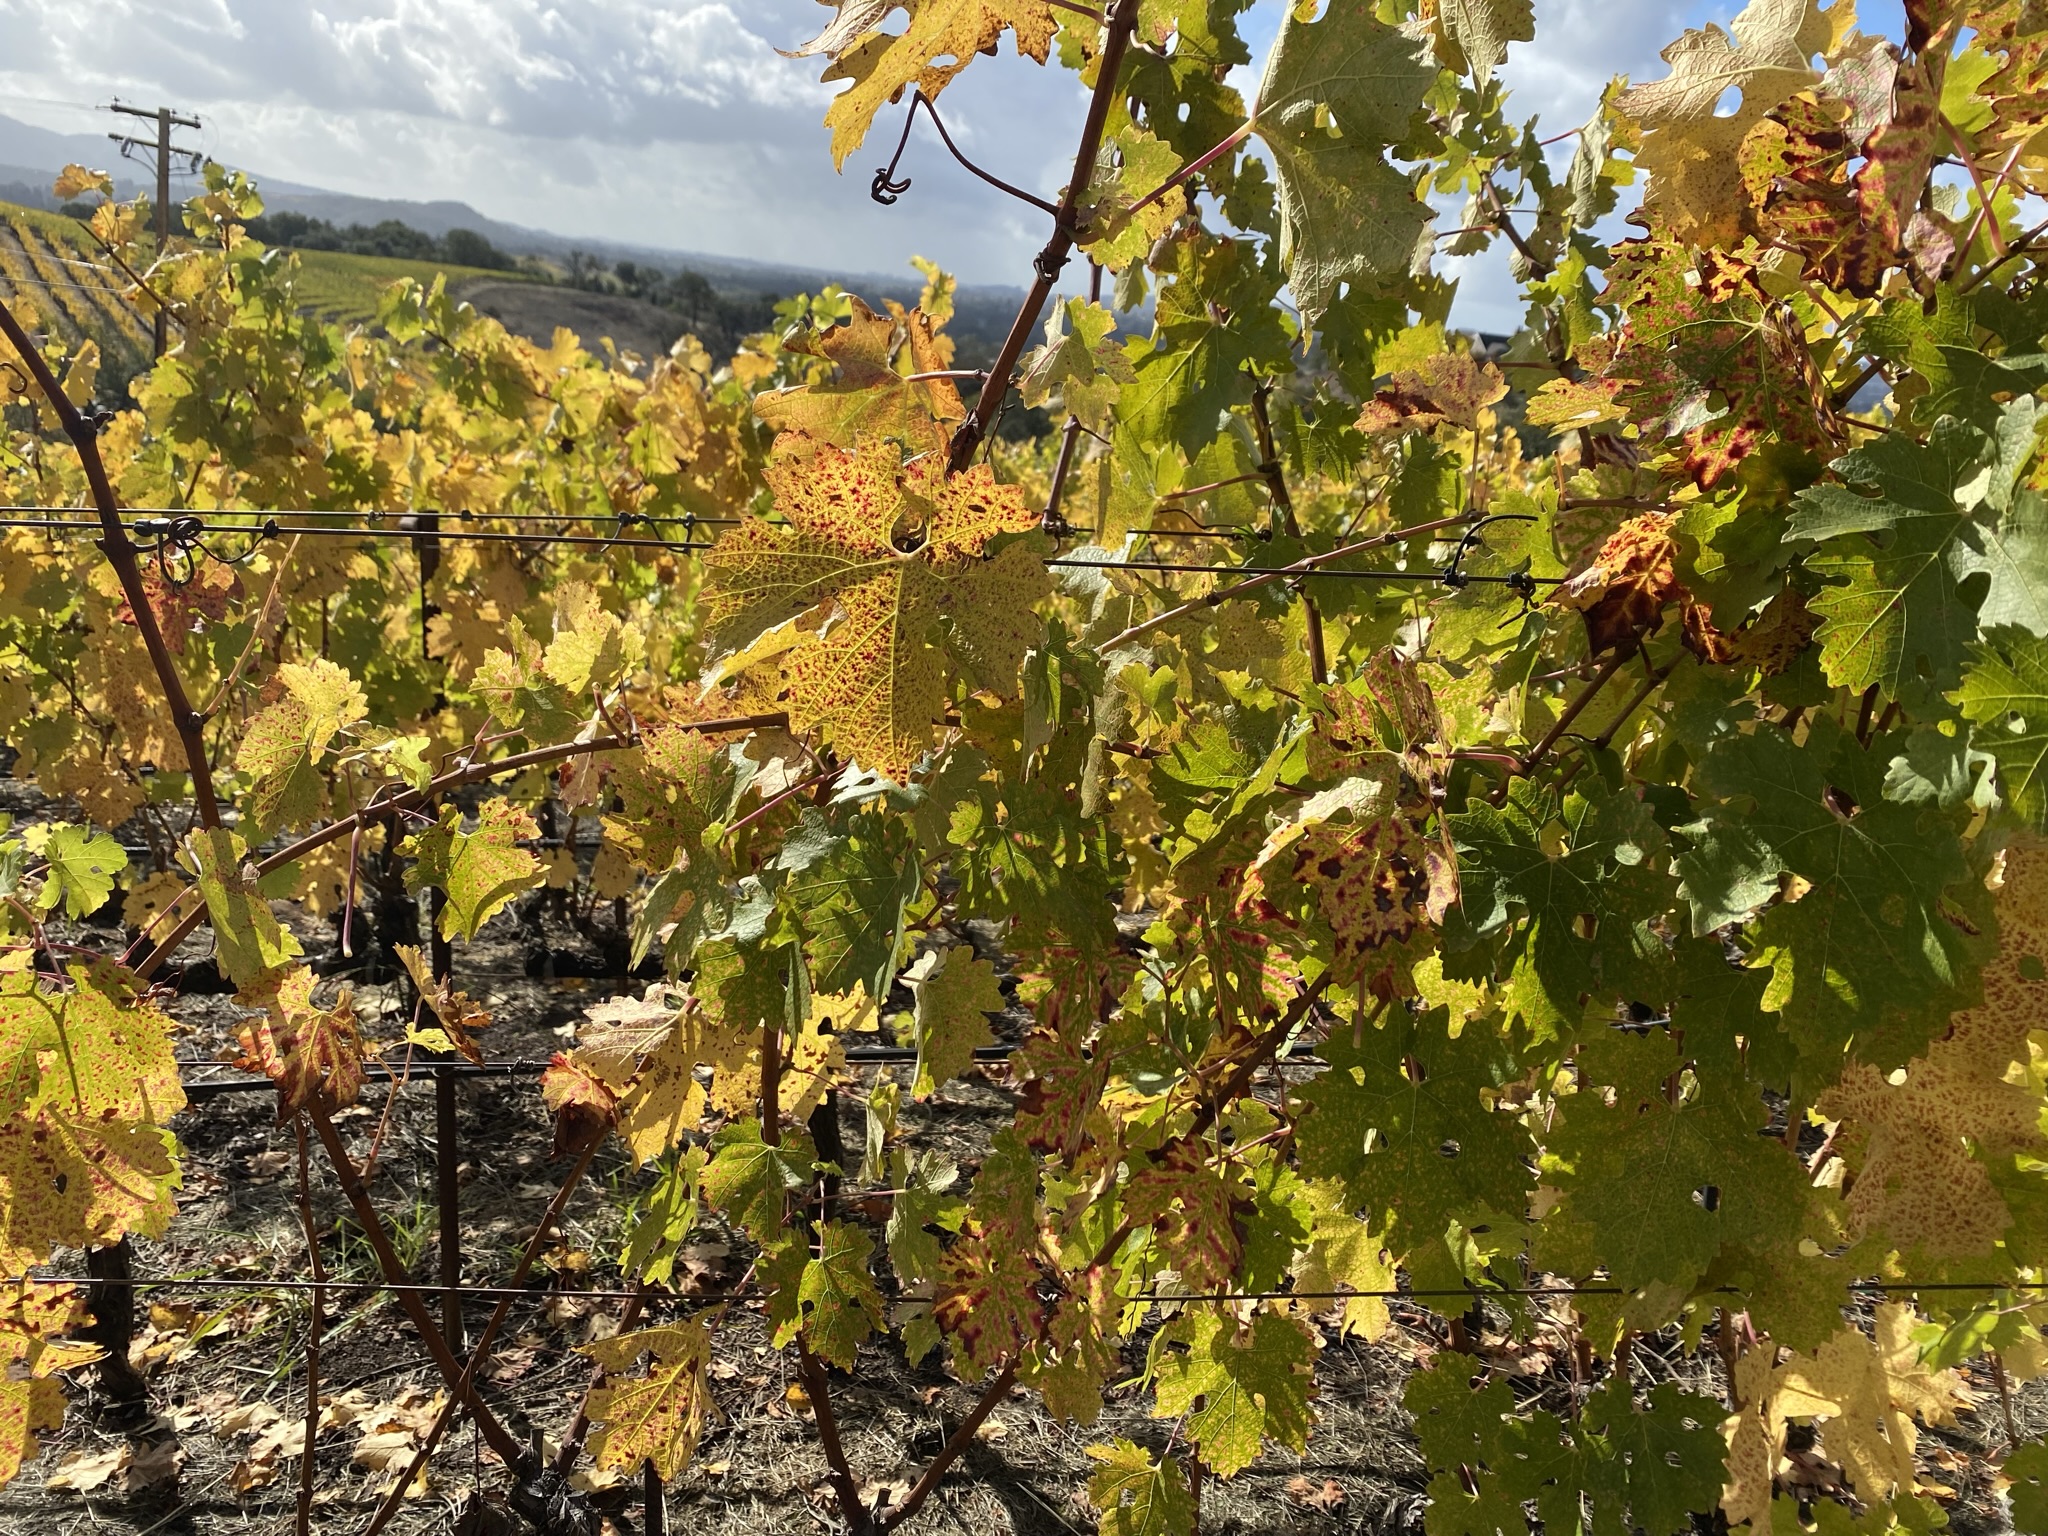
Label: Other Red